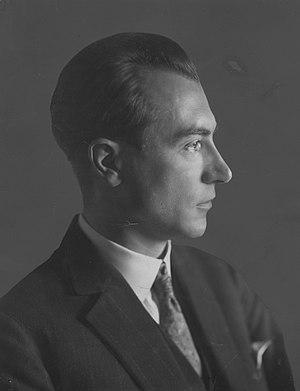
8 janvier : Douze études d'interprétation pour piano et percussion de Maurice Ohana, créées à la Salle Gaveau à Paris.
Czesław Marek, né le 14 septembre 1891 à Przemyśl – mort le 17 juillet 1985 à Zurich, est un pianiste, professeur et compositeur polonais. Il s’est établi en Suisse durant la Première Guerre mondiale.